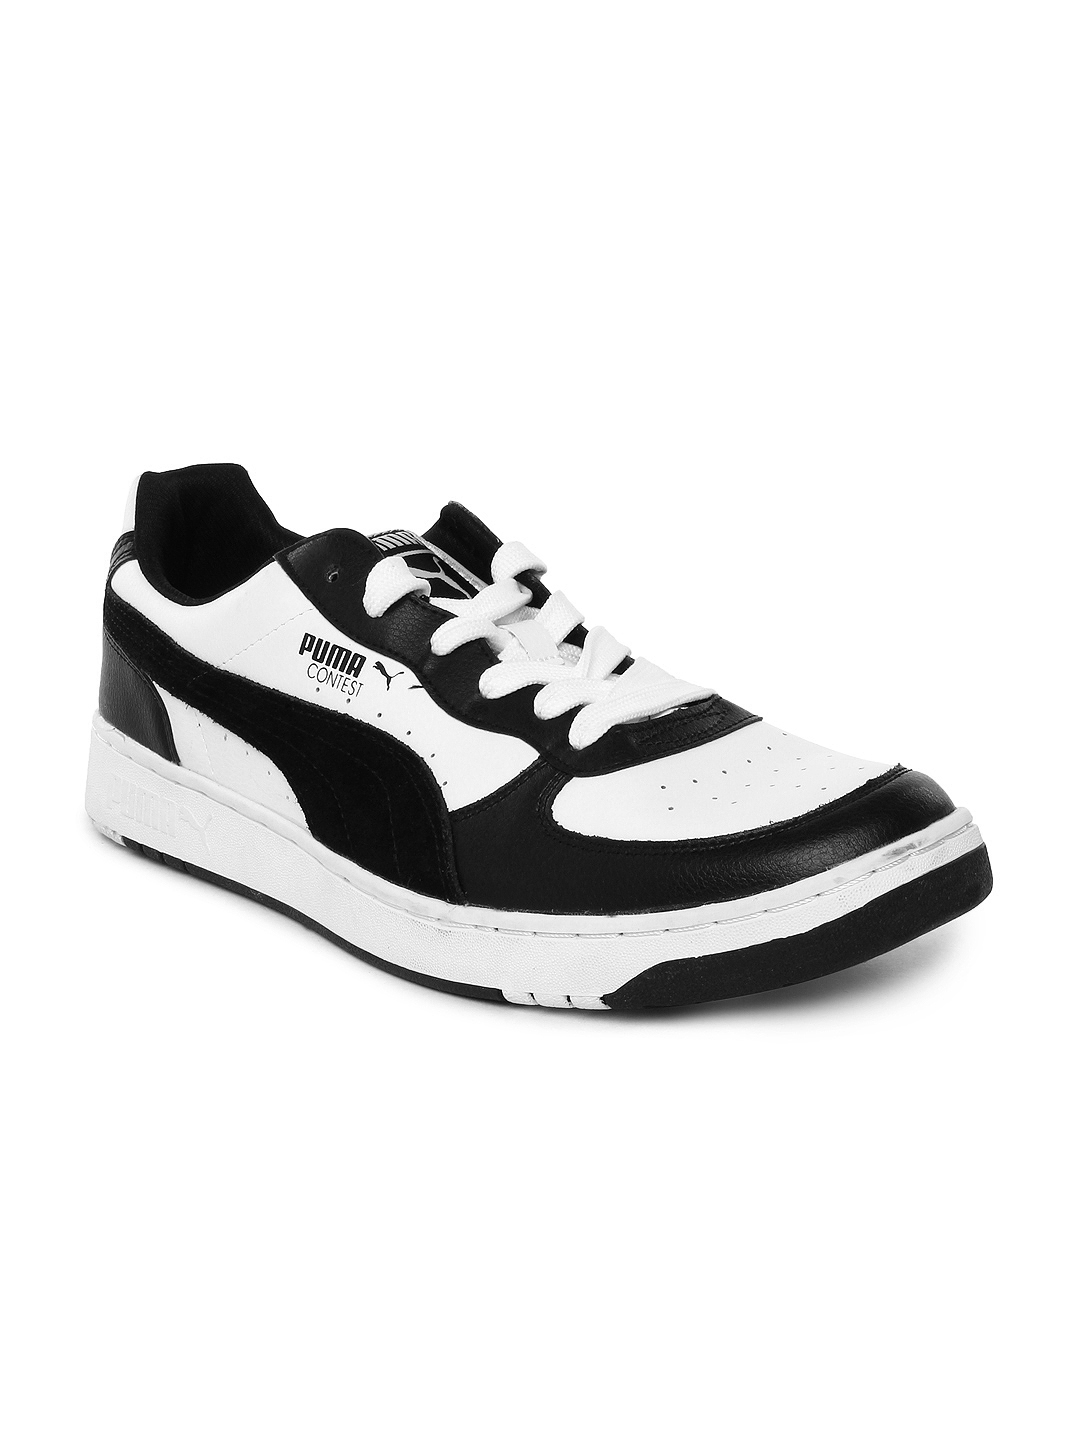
Puma Men White & Black Contest Lo Casual Shoes
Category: Footwear / Shoes / Casual Shoes
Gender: Men
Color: White
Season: Fall 2014
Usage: Casual